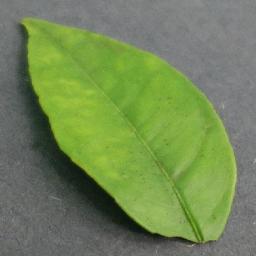
Label: Orange___Haunglongbing_(Citrus_greening)